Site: brandenburg
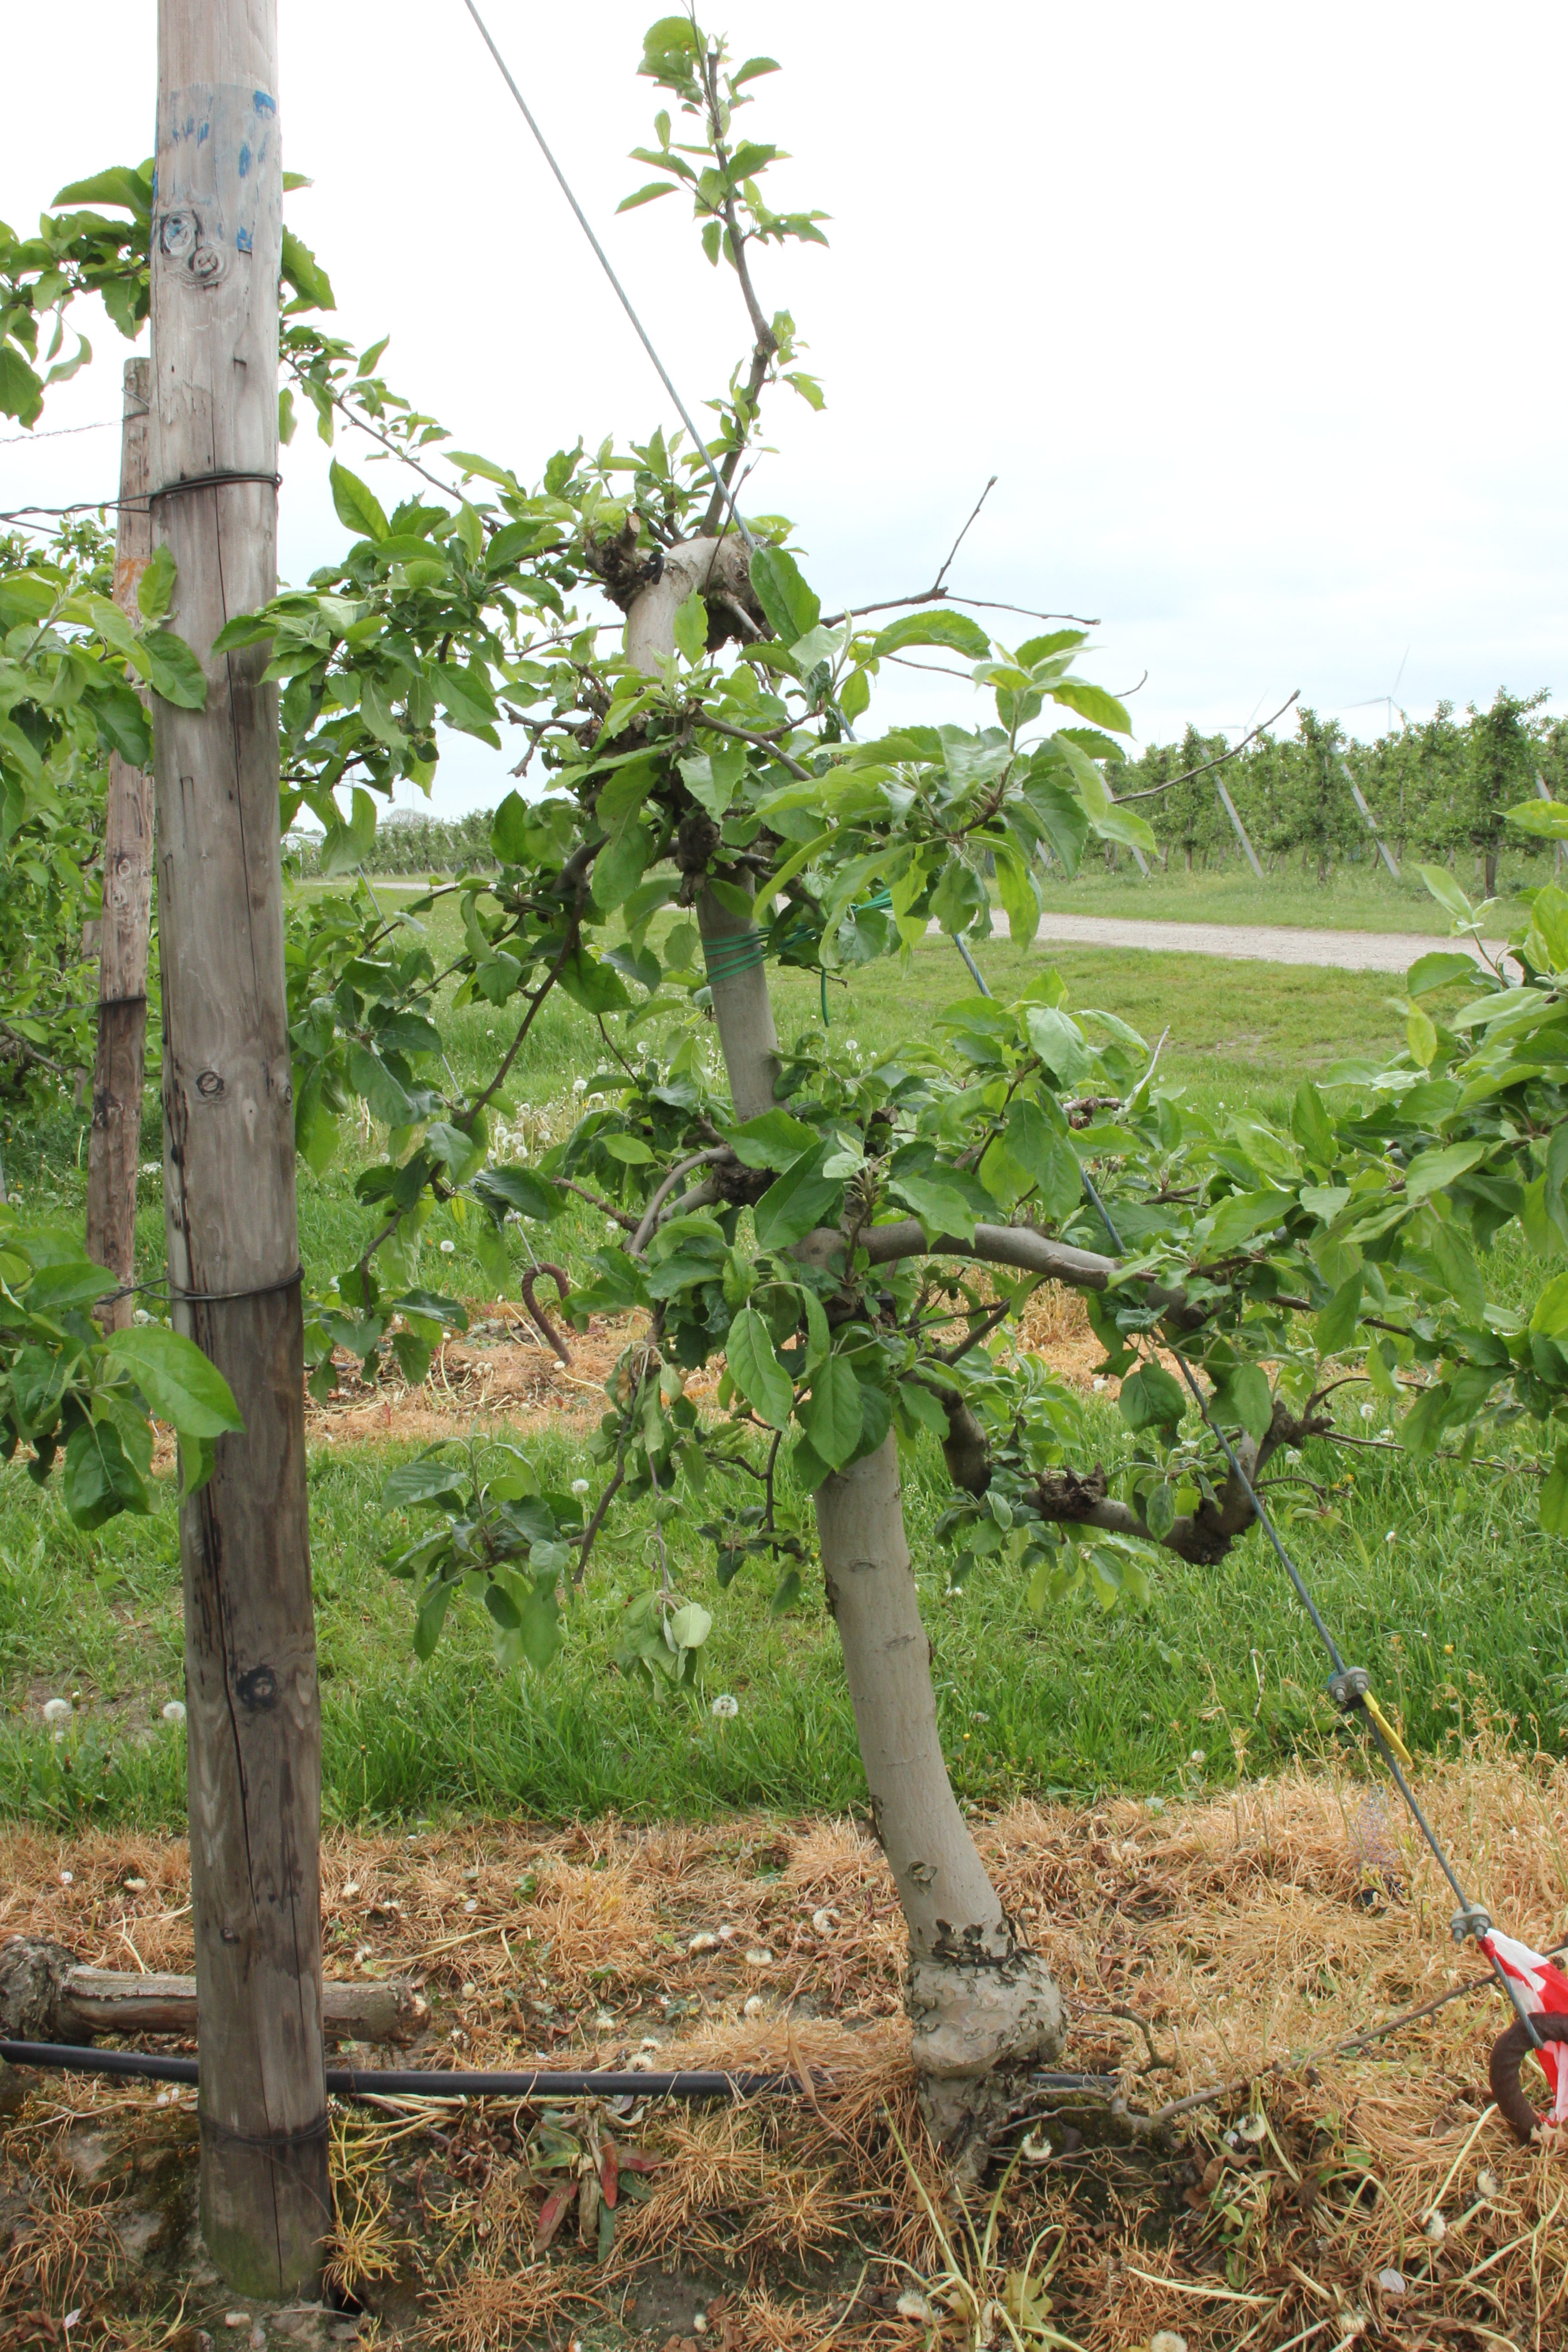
Growth stage (BBCH 67): Flowering